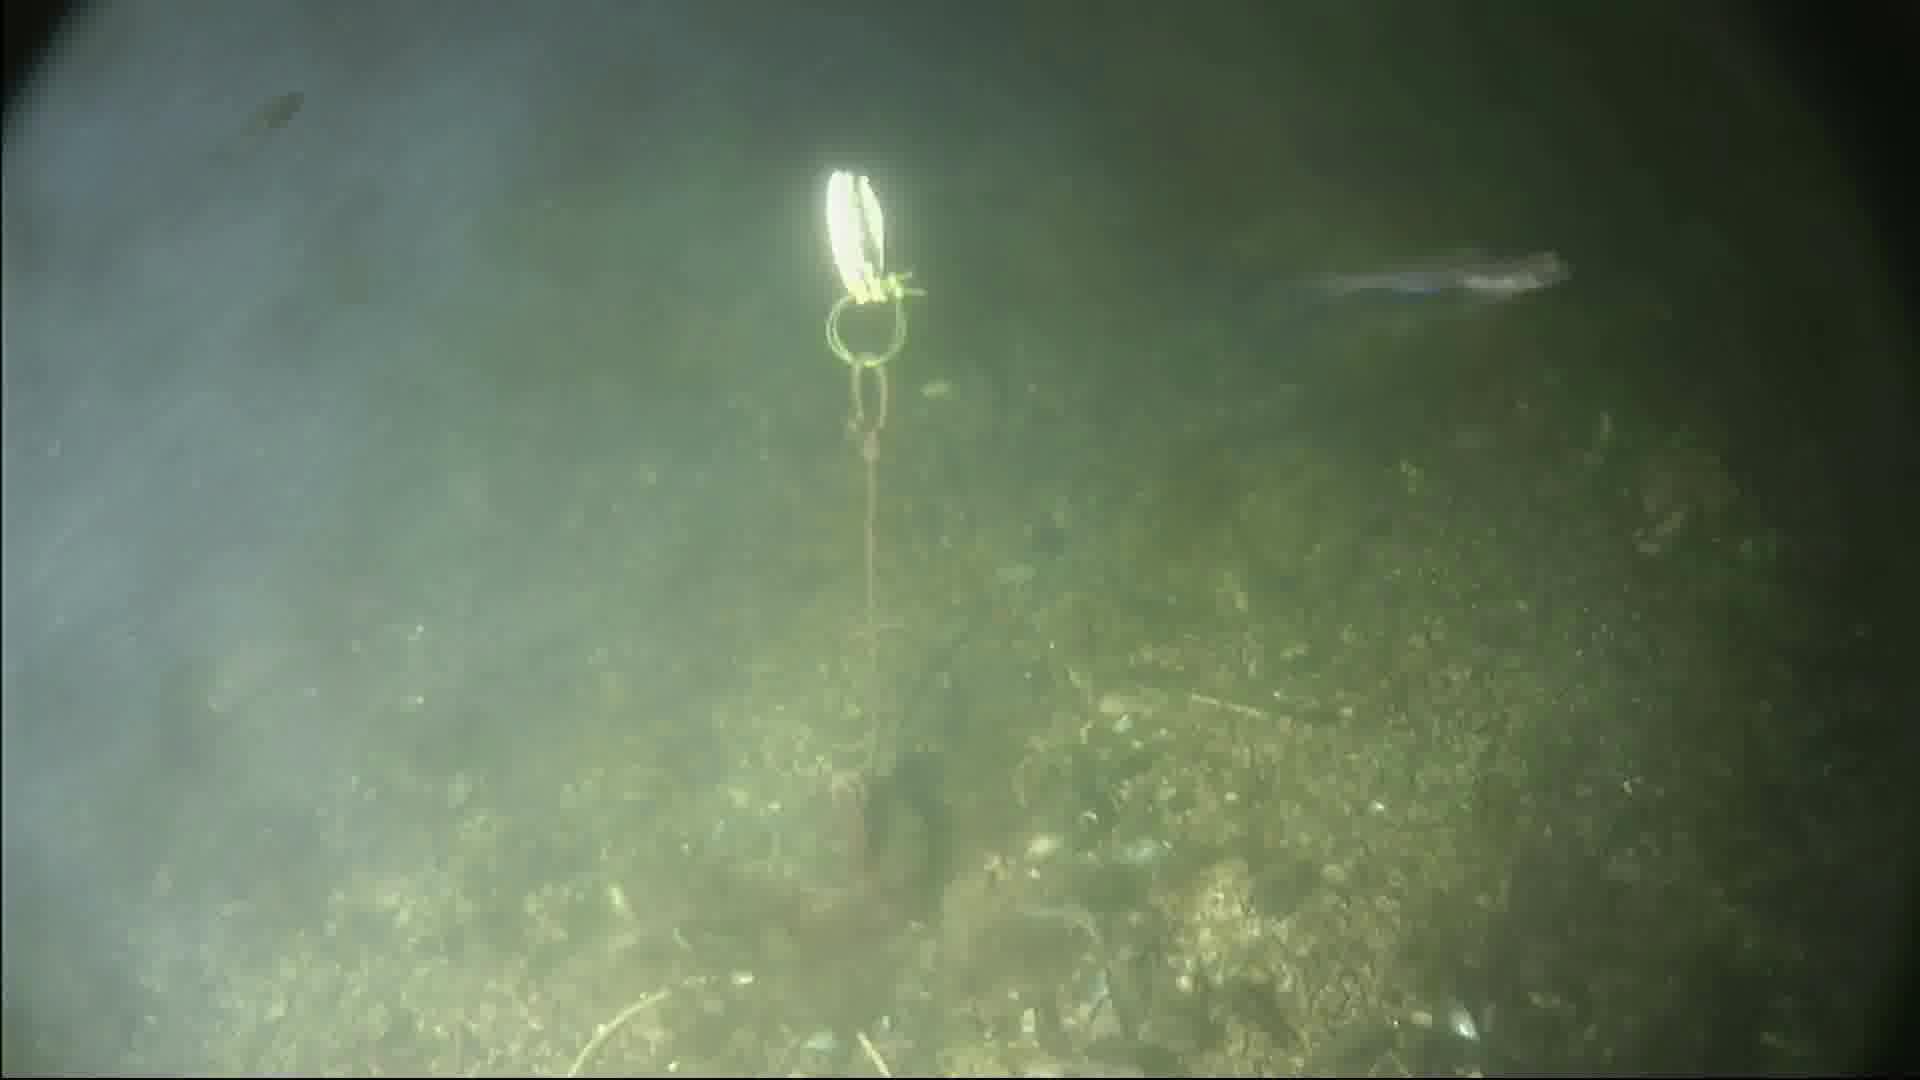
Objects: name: small_fish